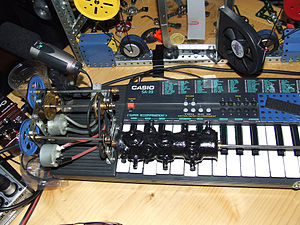
Pierre Bastien
Belgrado, 2006
Pierre Bastien er en fransk komponist og instrumentbygger. Han er stort set autodidakt. Han byggede talrige nye instrumenter i papir, metal og træ. Hans musik er meget vanskelig at bevare, da den er knyttet til samlingen af skrøbelige og unikke instrumenter.